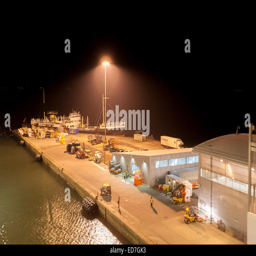
a city as seen from the deck of a cruise ship